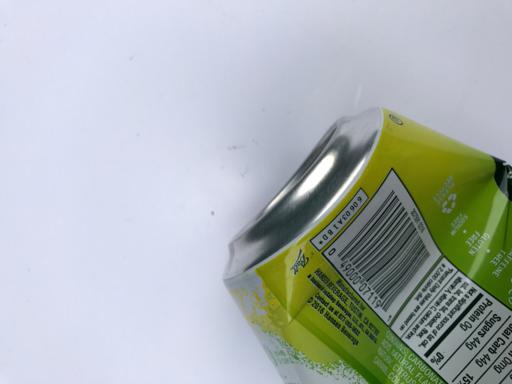
Waste category: metal